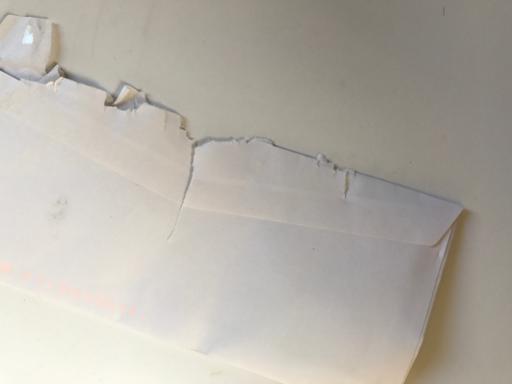
Label: paper